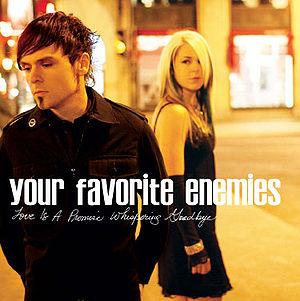
Love Is A Promise Whispering Goodbye